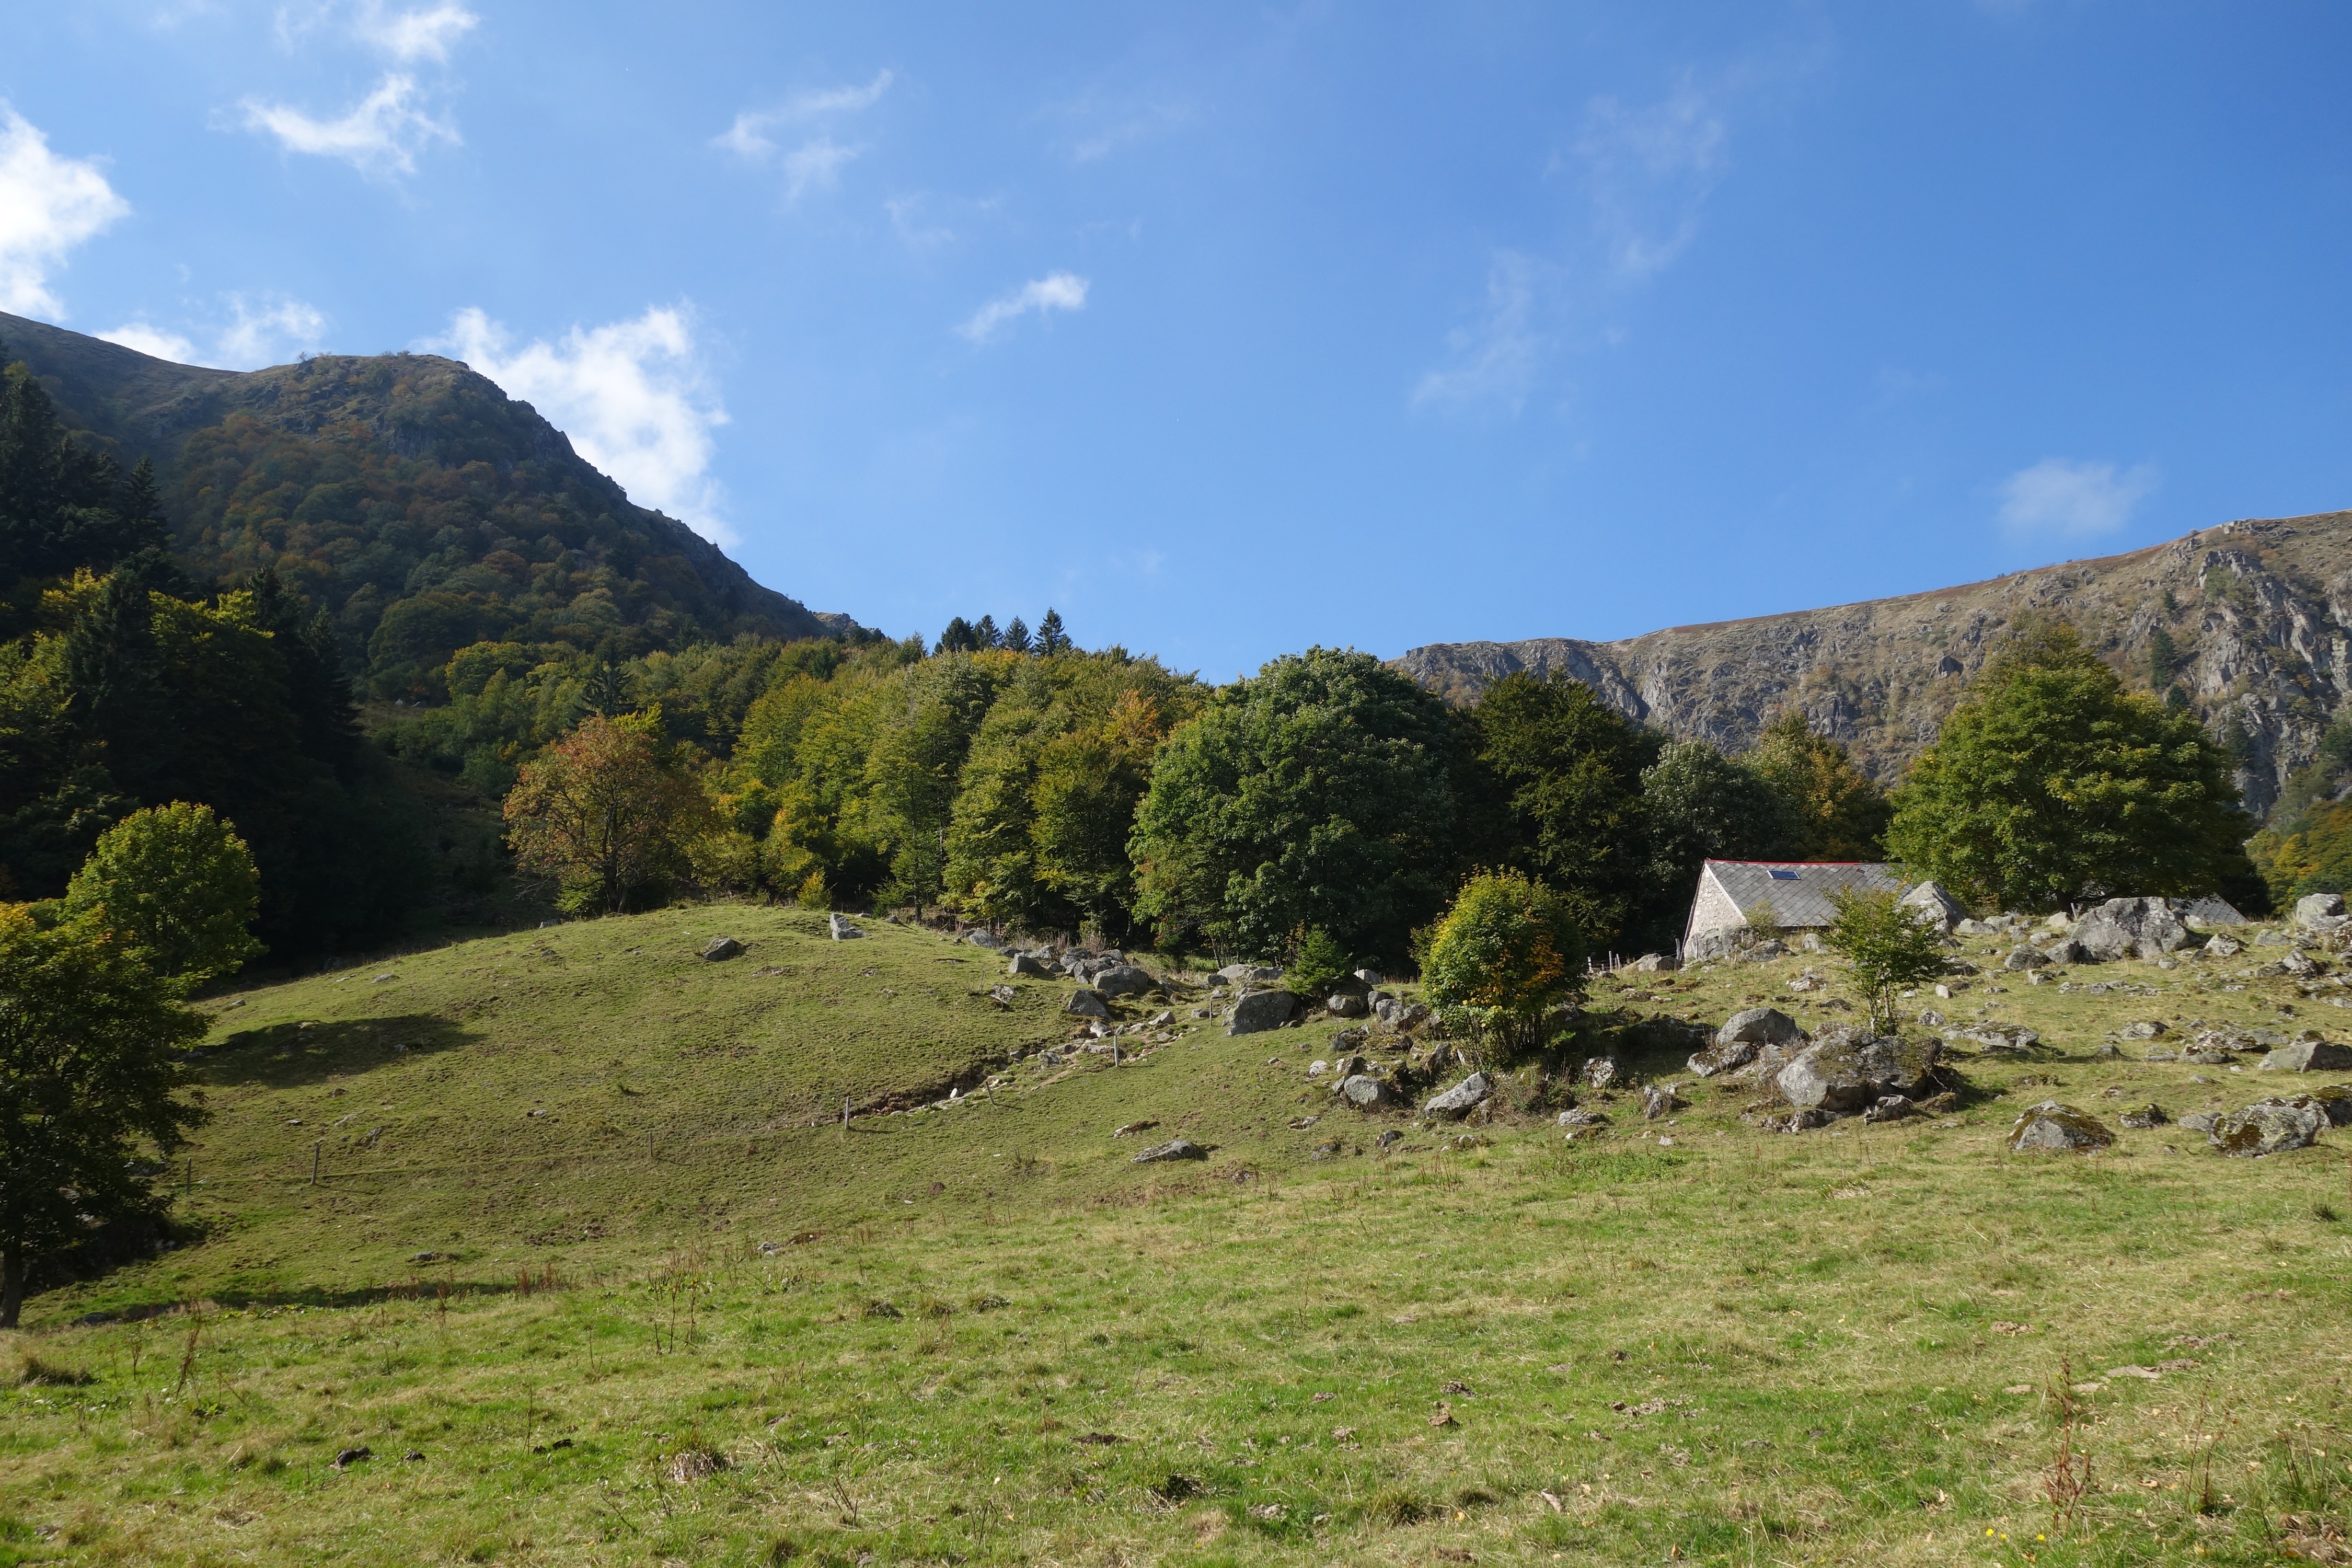
landscape, nature, forest, horizon, wilderness, walking, mountain, wood, meadow, hill, valley, mountain range, wild, foliage, green, pasture, highland, ridge, blue sky, crown, trees, plateau, fell, loch, autumn landscape, ecosystem, heather, rural area, geographical feature, mountainous landforms